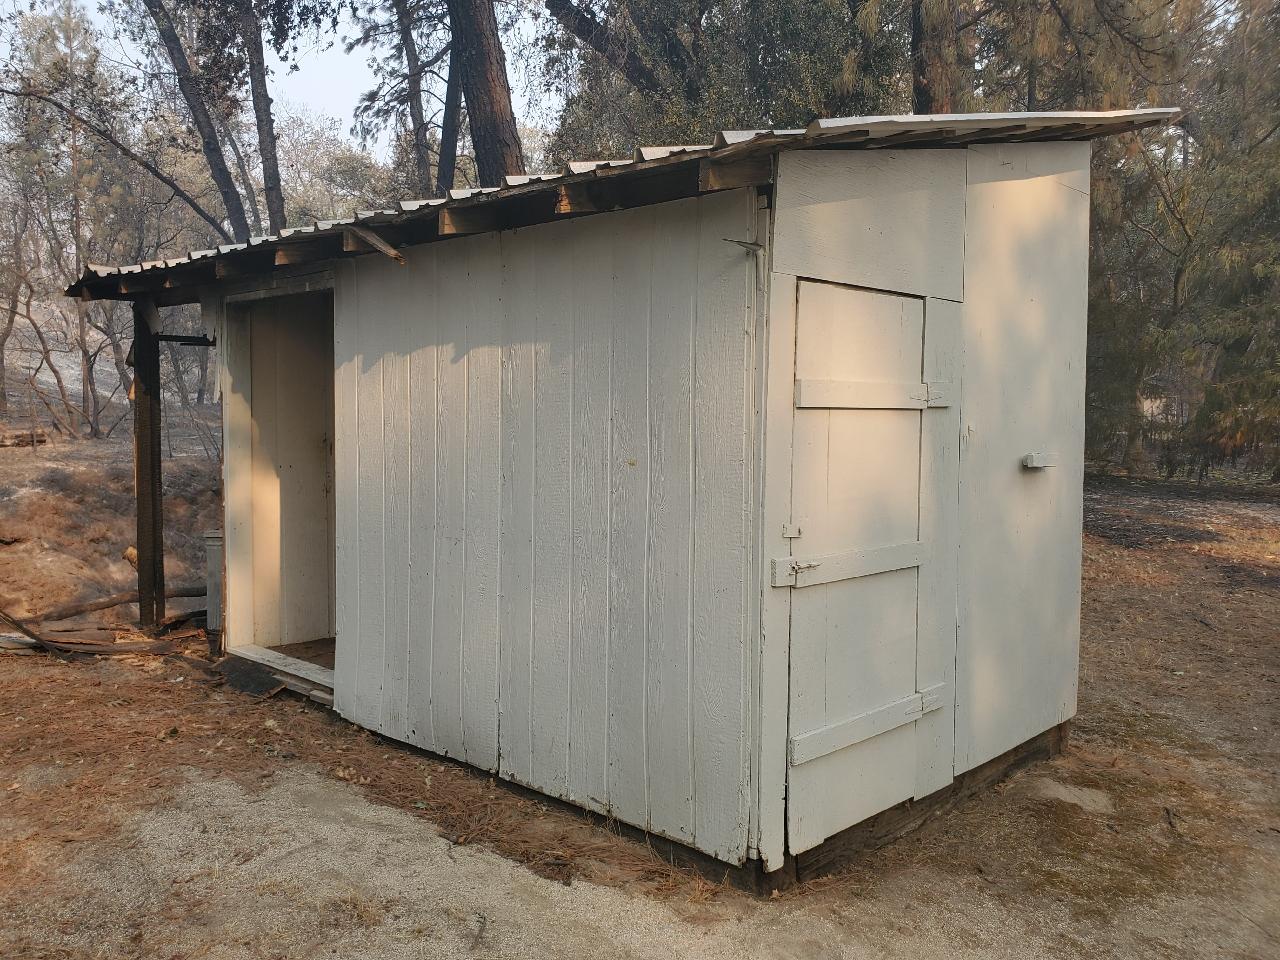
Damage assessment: major